Carol Shanahan

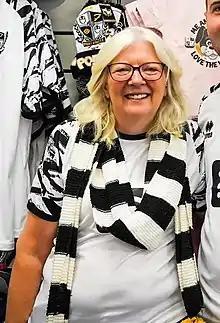
Shanahan in Port Vale colours in 2022

Carol Ann Shanahan (born 27 December 1957) is an English businesswoman and club chairperson of Port Vale Football Club.